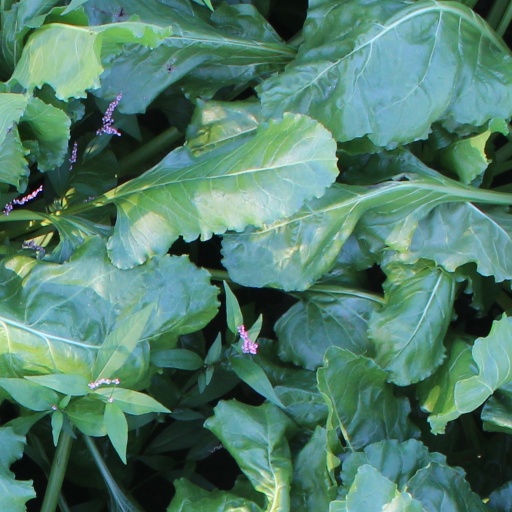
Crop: sugar beet